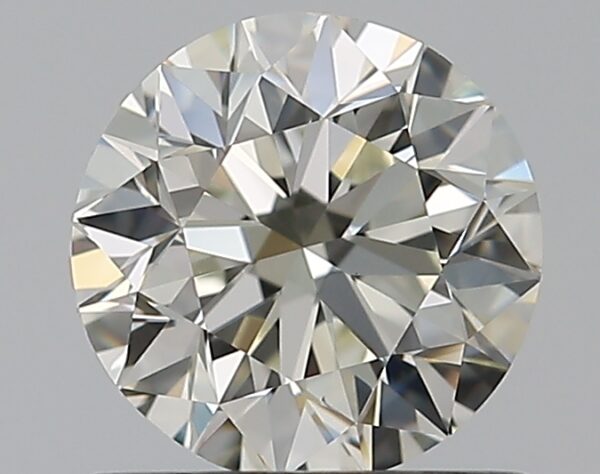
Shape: round
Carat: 0.7
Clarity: VS1
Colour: K
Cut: EX
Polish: EX
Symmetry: EX
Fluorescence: N
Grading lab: GIA
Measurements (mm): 5.59 x 5.65 x 3.57